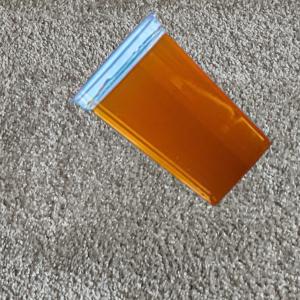
Label: cups